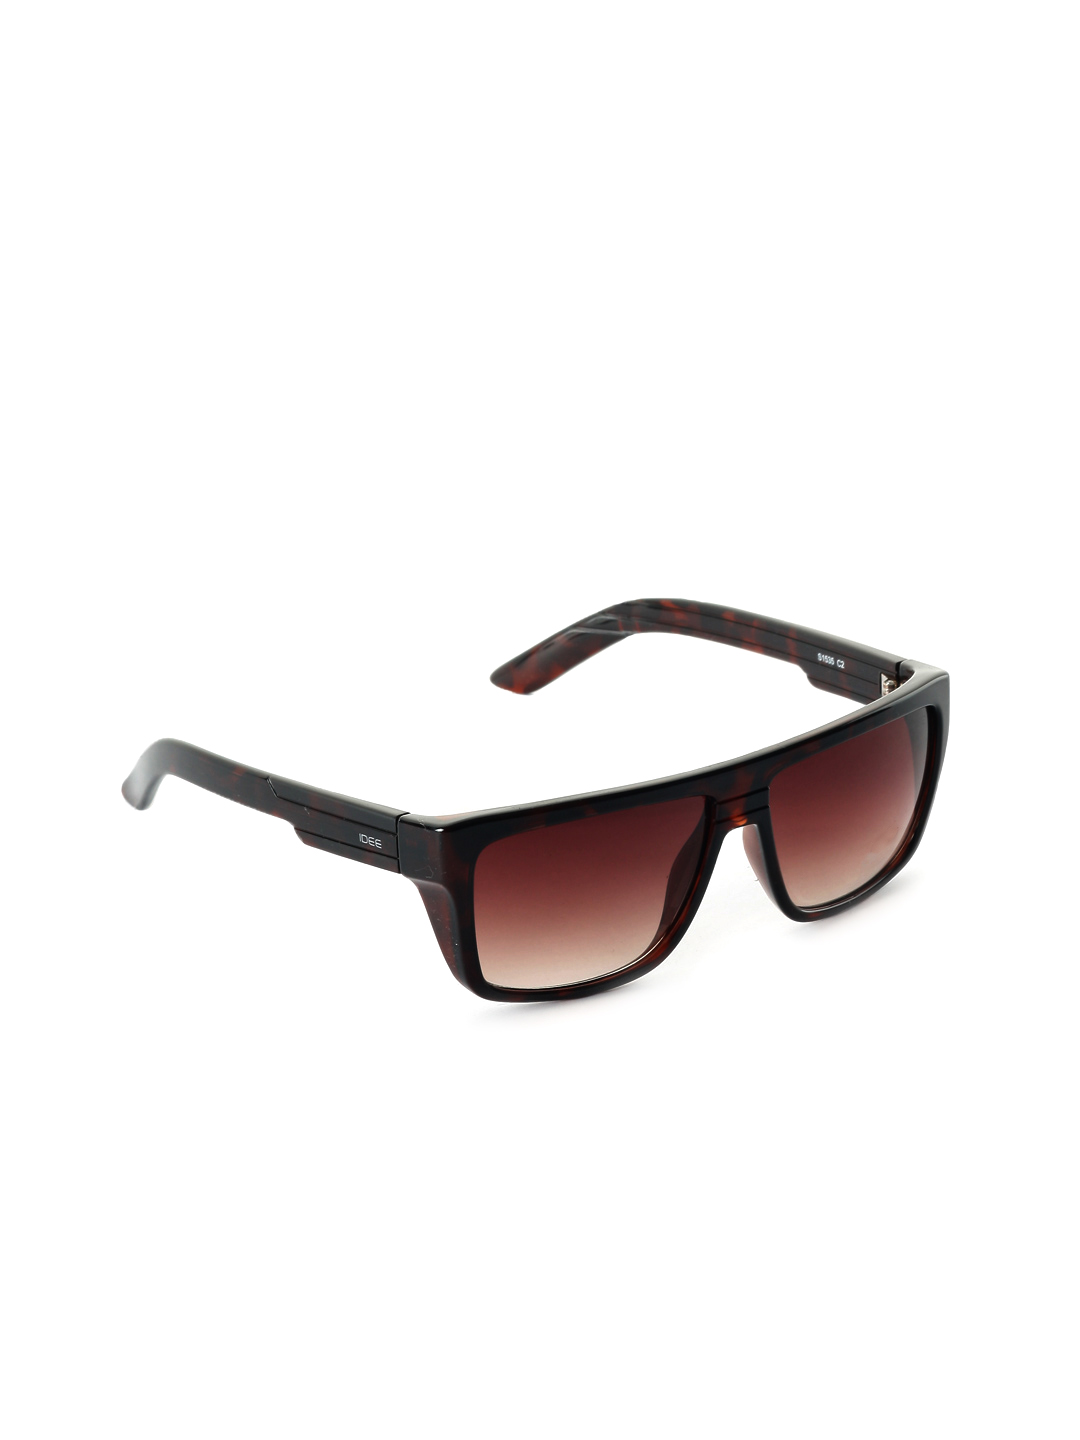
Idee Men Brown Sunglasses
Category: Accessories / Eyewear / Sunglasses
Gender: Men
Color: Brown
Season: Winter 2016
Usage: Casual